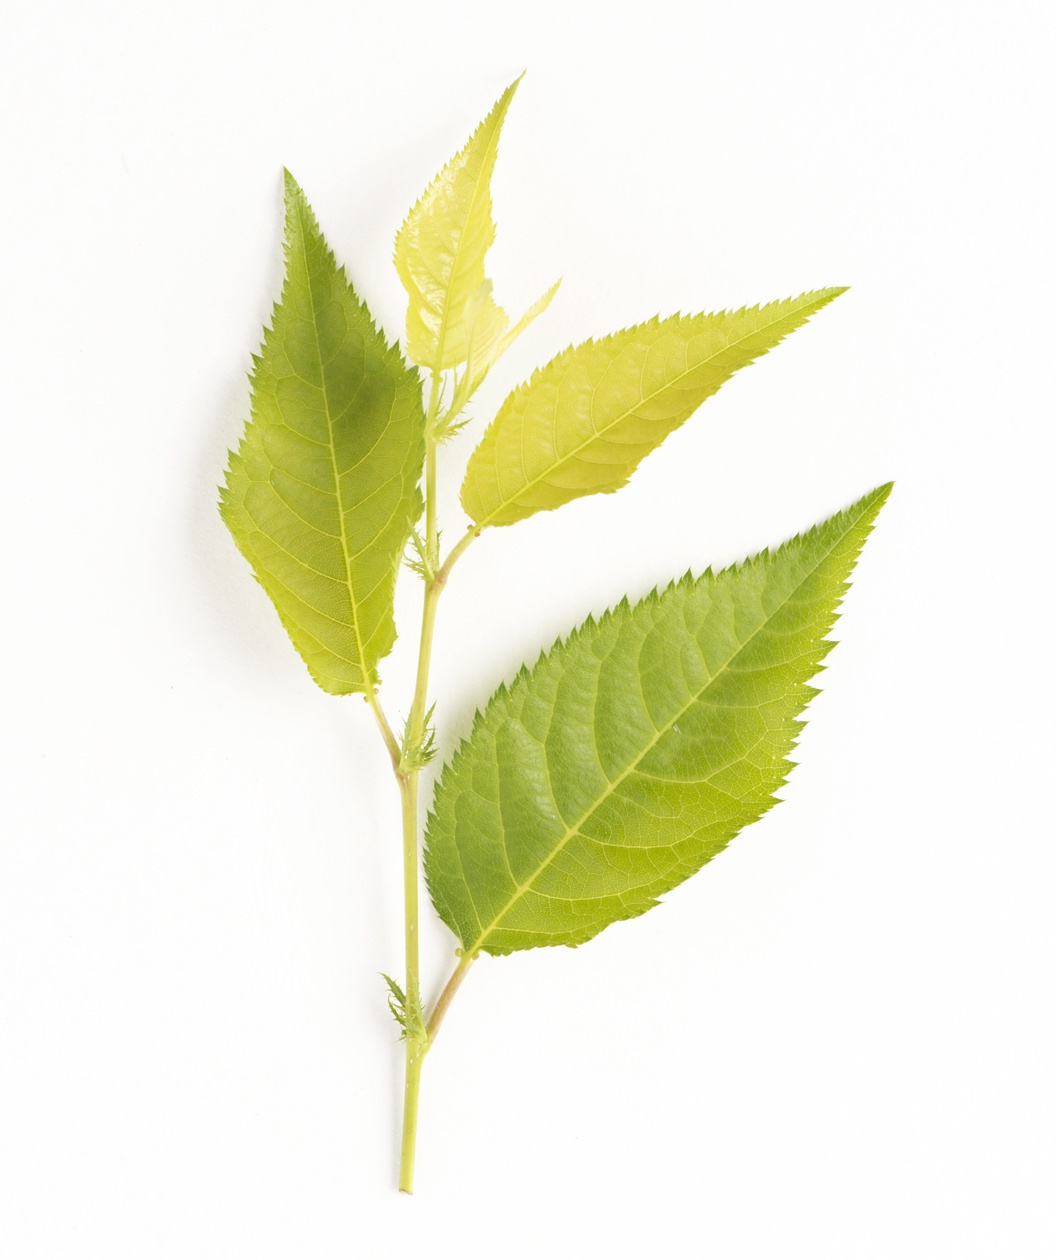
Labels: Cherry leaf, Cherry leaf, Cherry leaf